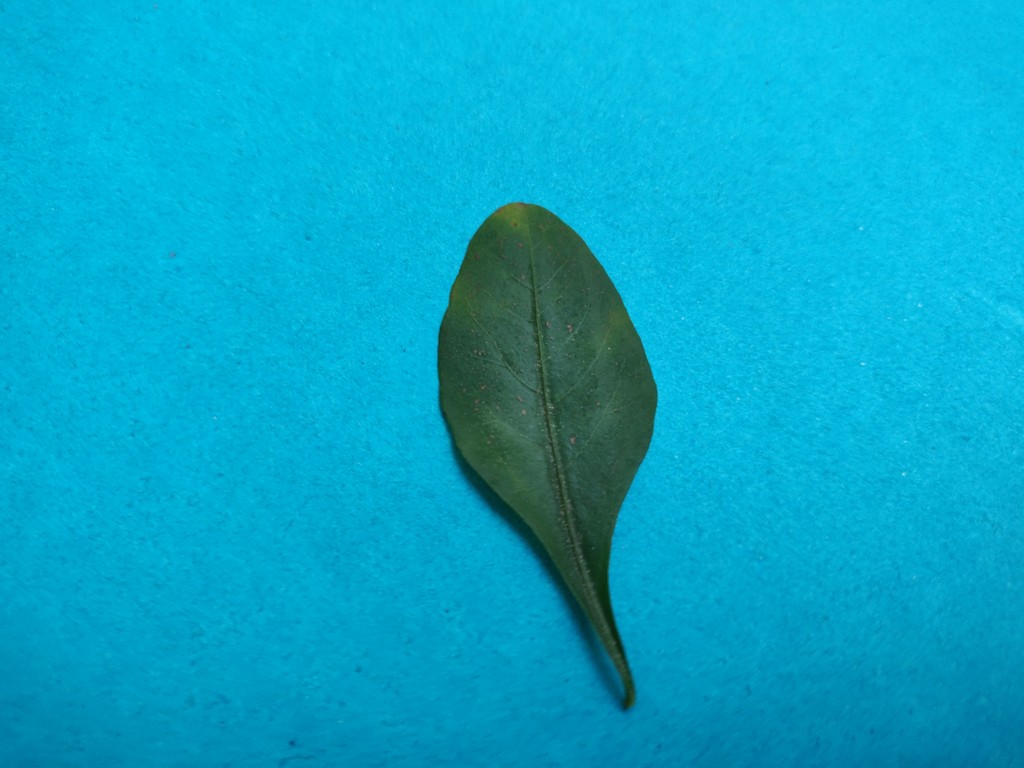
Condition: Unhealthy
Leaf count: single
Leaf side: front